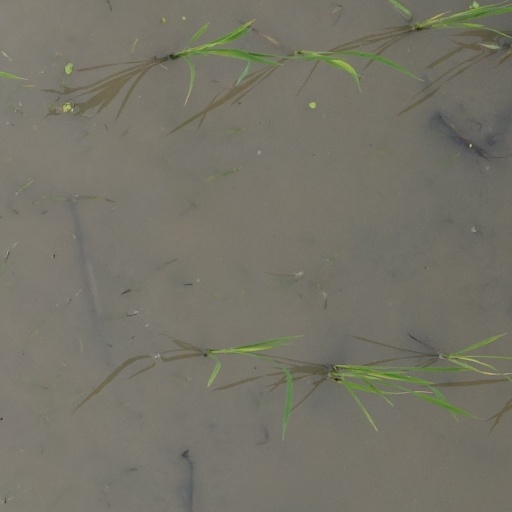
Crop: rice